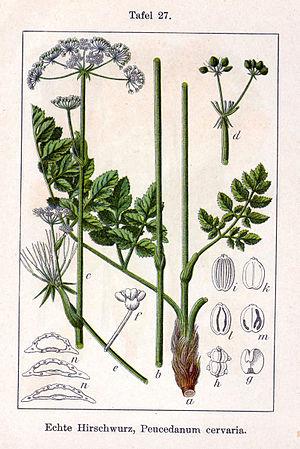
Le Peucédan Herbe aux cerfs est une espèce de plante de la famille des Apiaceae et du genre Peucedanum. La taxonomie du genre Peucedanum n’est pas complètement résolue, et certains botanistes classent cette espèce comme Cervaria rivini Gaertn.